Emmaus

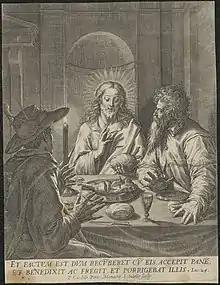
Print of the "Diner in Emmaüs". Preserved in the Ghent University Library.

Emmaus is mentioned in the Gospel of Luke as the village where Jesus appeared to his disciples after his crucifixion and resurrection. indicates that Jesus appears after his resurrection to two disciples who are walking from Jerusalem to Emmaus, which is described as being 60 stadia (10.4 to 12 km depending on what definition of "stadion" is used) from Jerusalem. One of the disciples is named Cleopas (verse 18), while his companion remains unnamed: